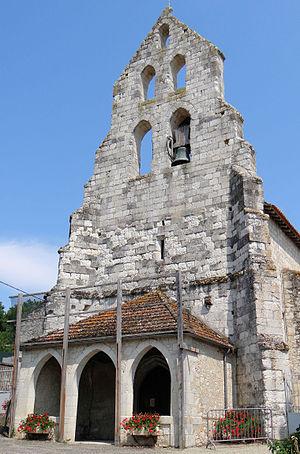
oudourville - Église Saint-Julien-de-Brioude - Clocher
Goudourville est une commune française située dans le département de Tarn-et-Garonne, en région Occitanie.